Christelle Dabos

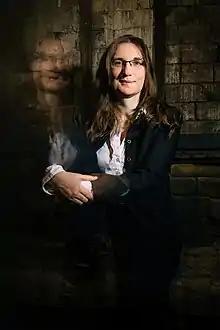
Dabos in 2020

Christelle Dabos (born 1980) is a French author best known for "The Mirror Visitor" quartet, a fantasy series that has sold over a million copies at Gallimard Jeunesse and has been translated into twenty different languages. Dabos achieved success when her debut novel, "A Winter's Promise", was awarded first place at the 2013 Gallimard-RTL-Télérama First Novel competition.